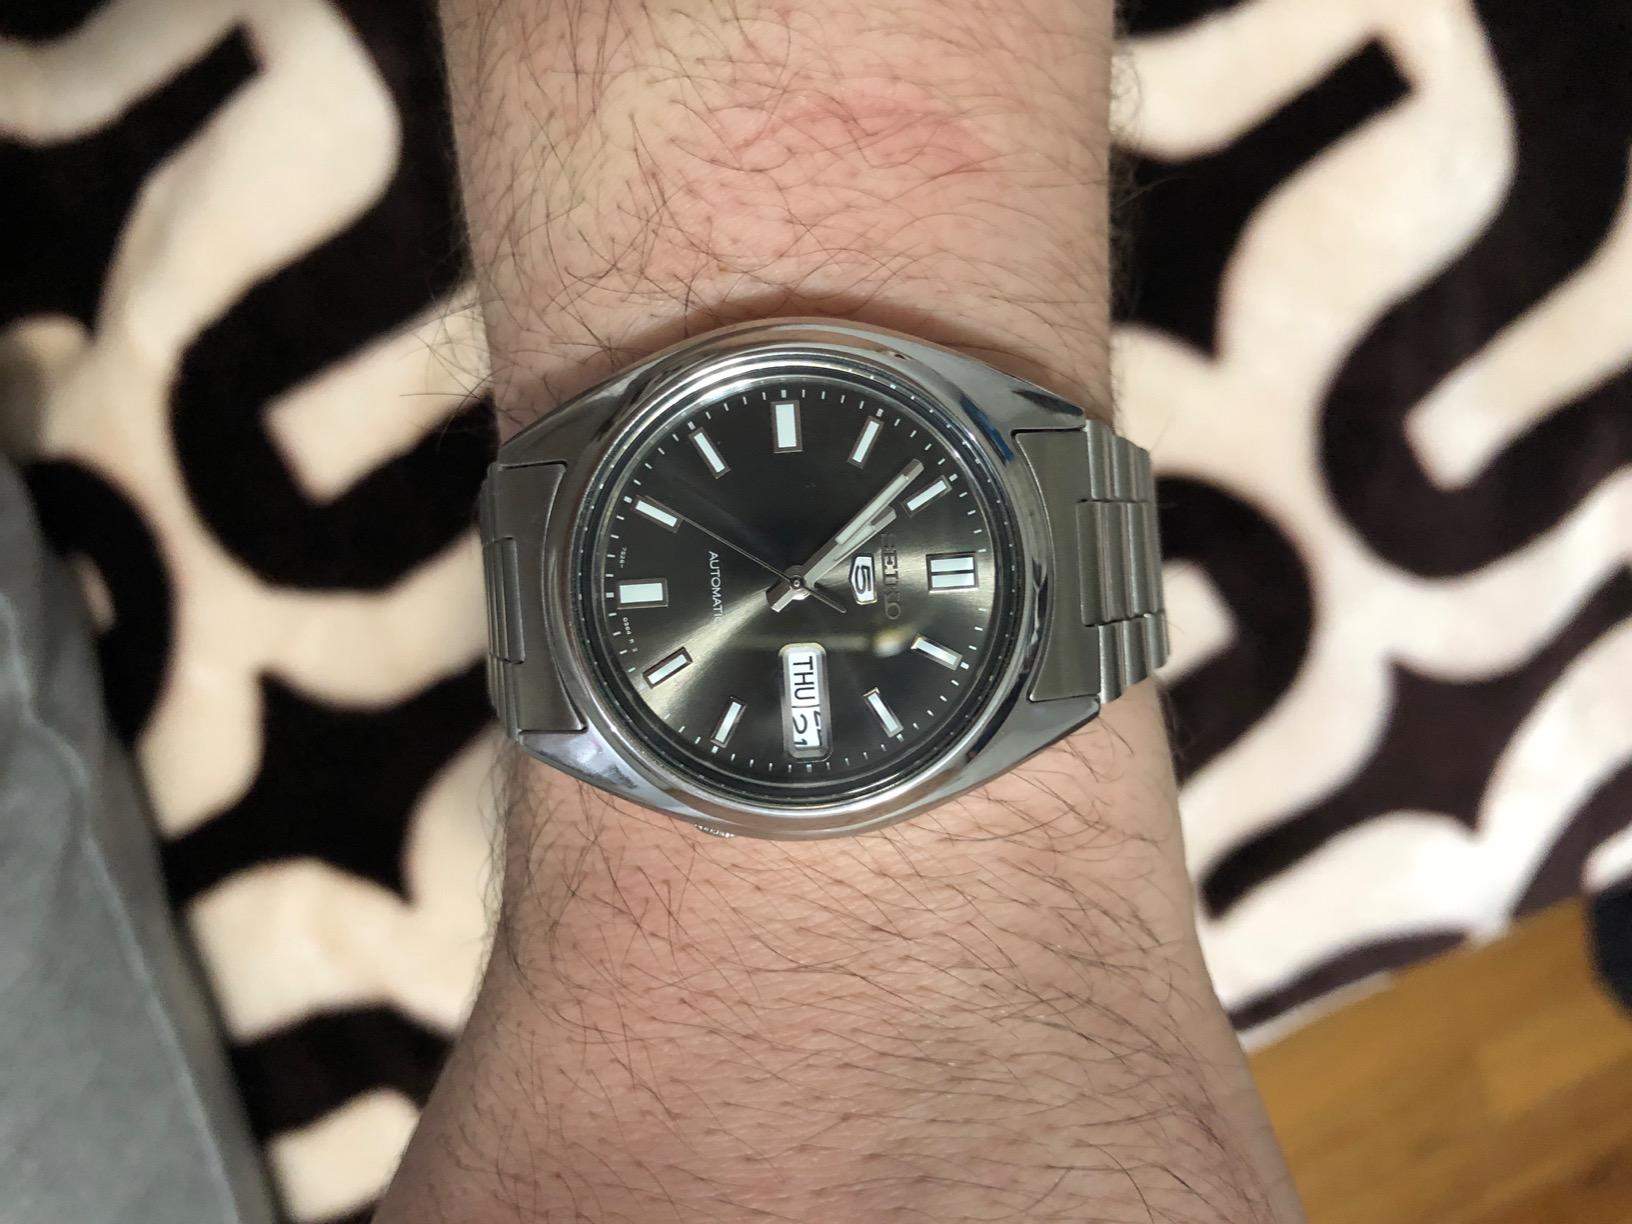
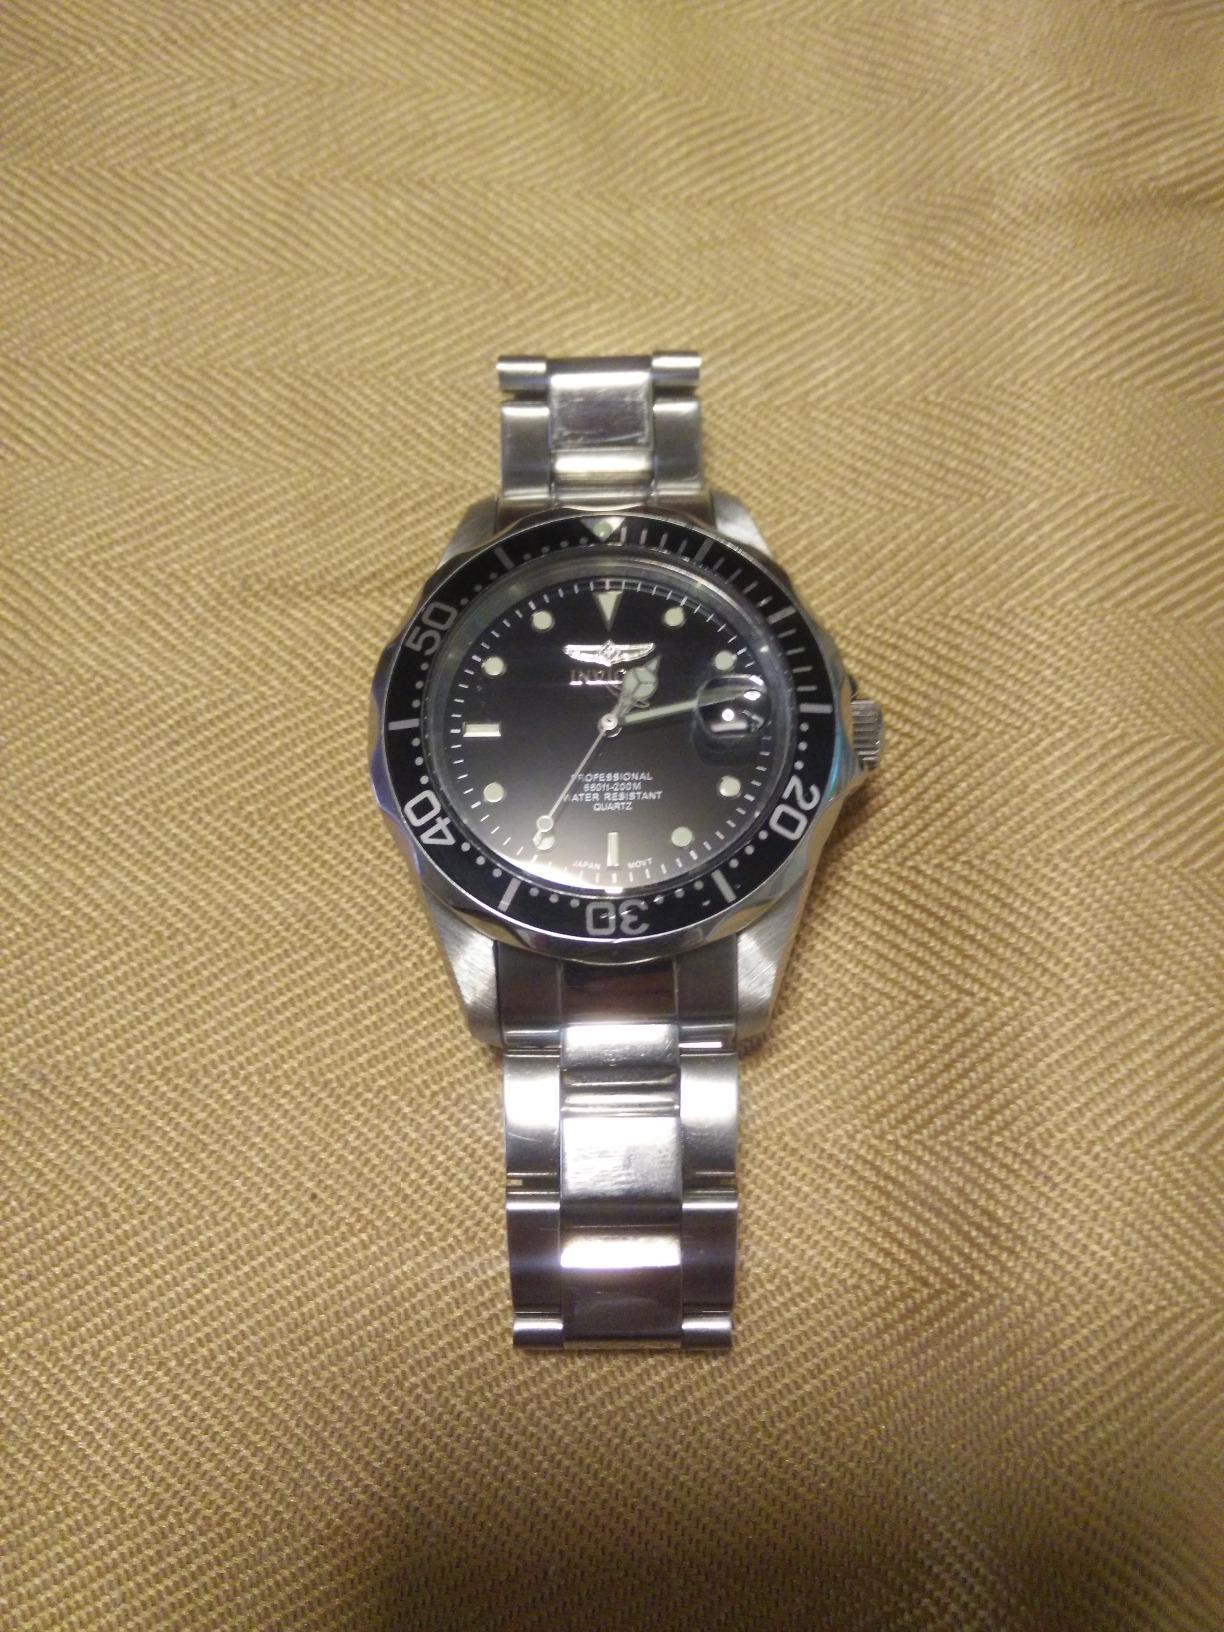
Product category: accessories_watch
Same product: no